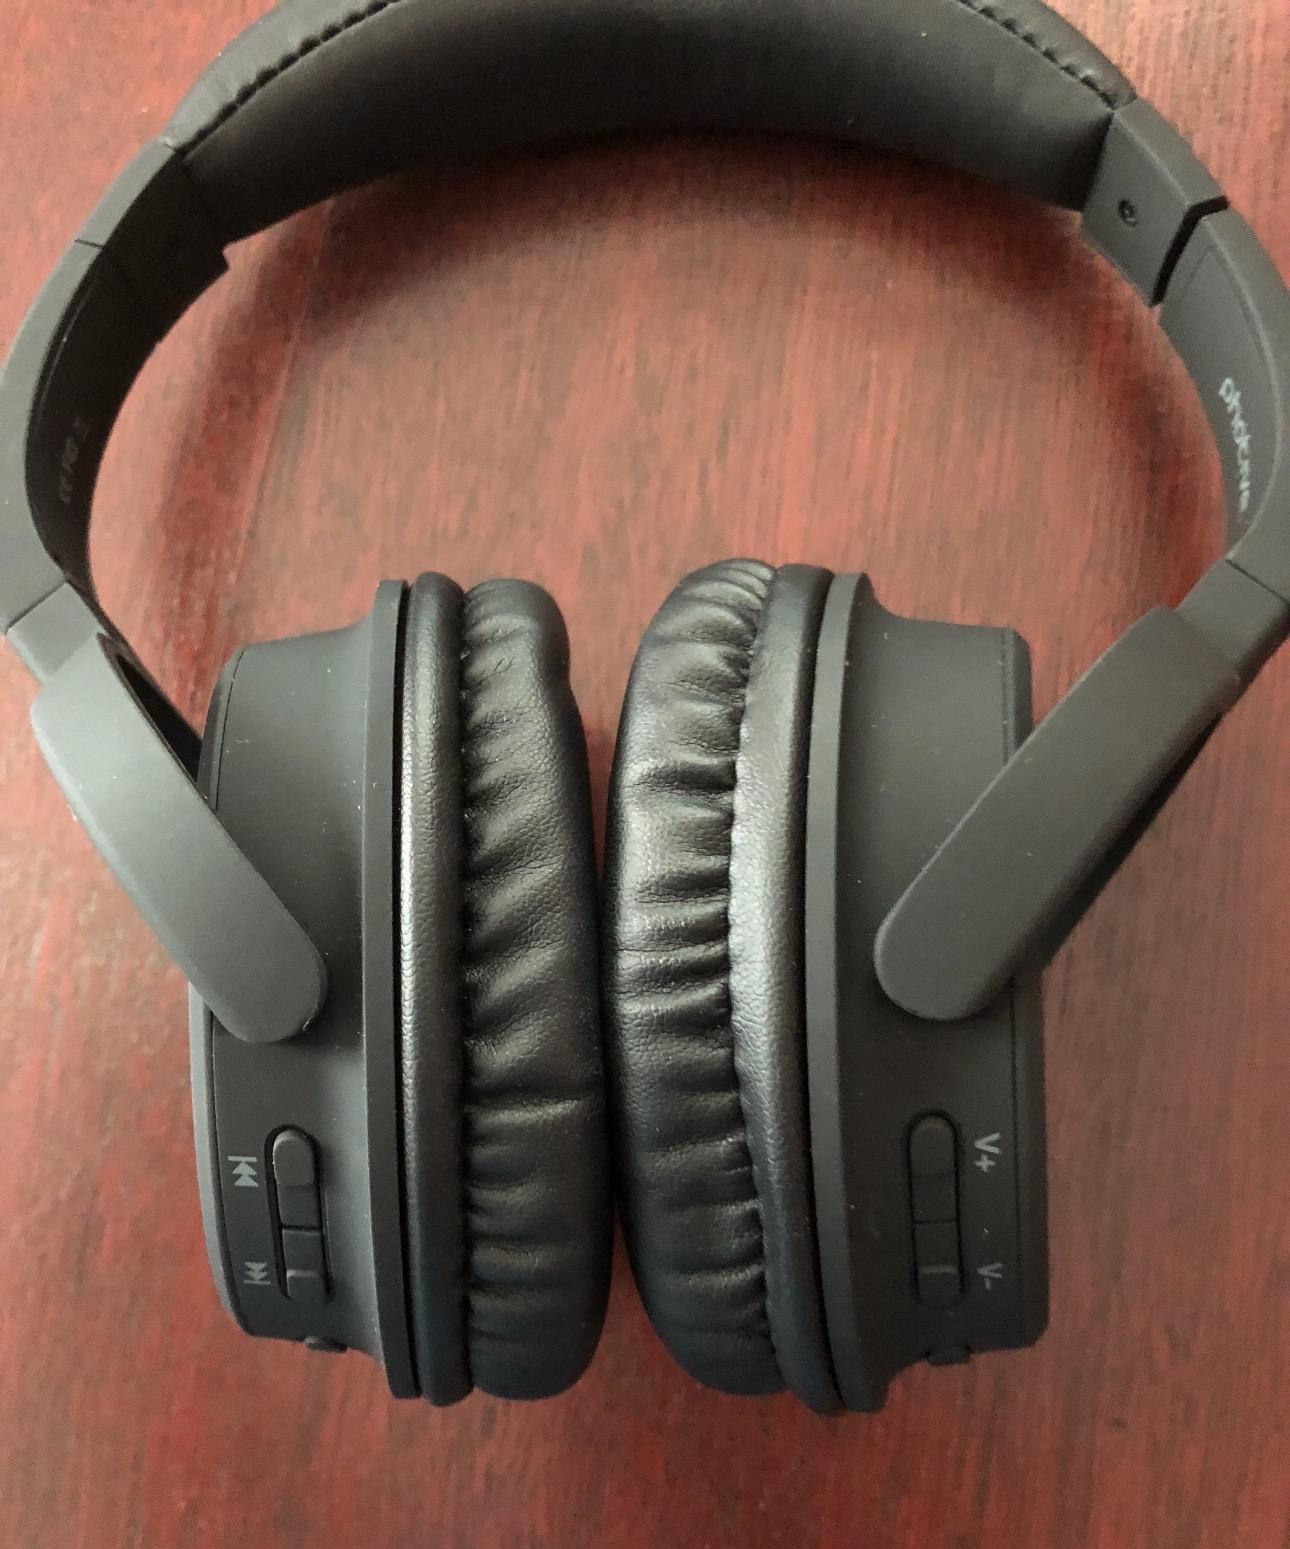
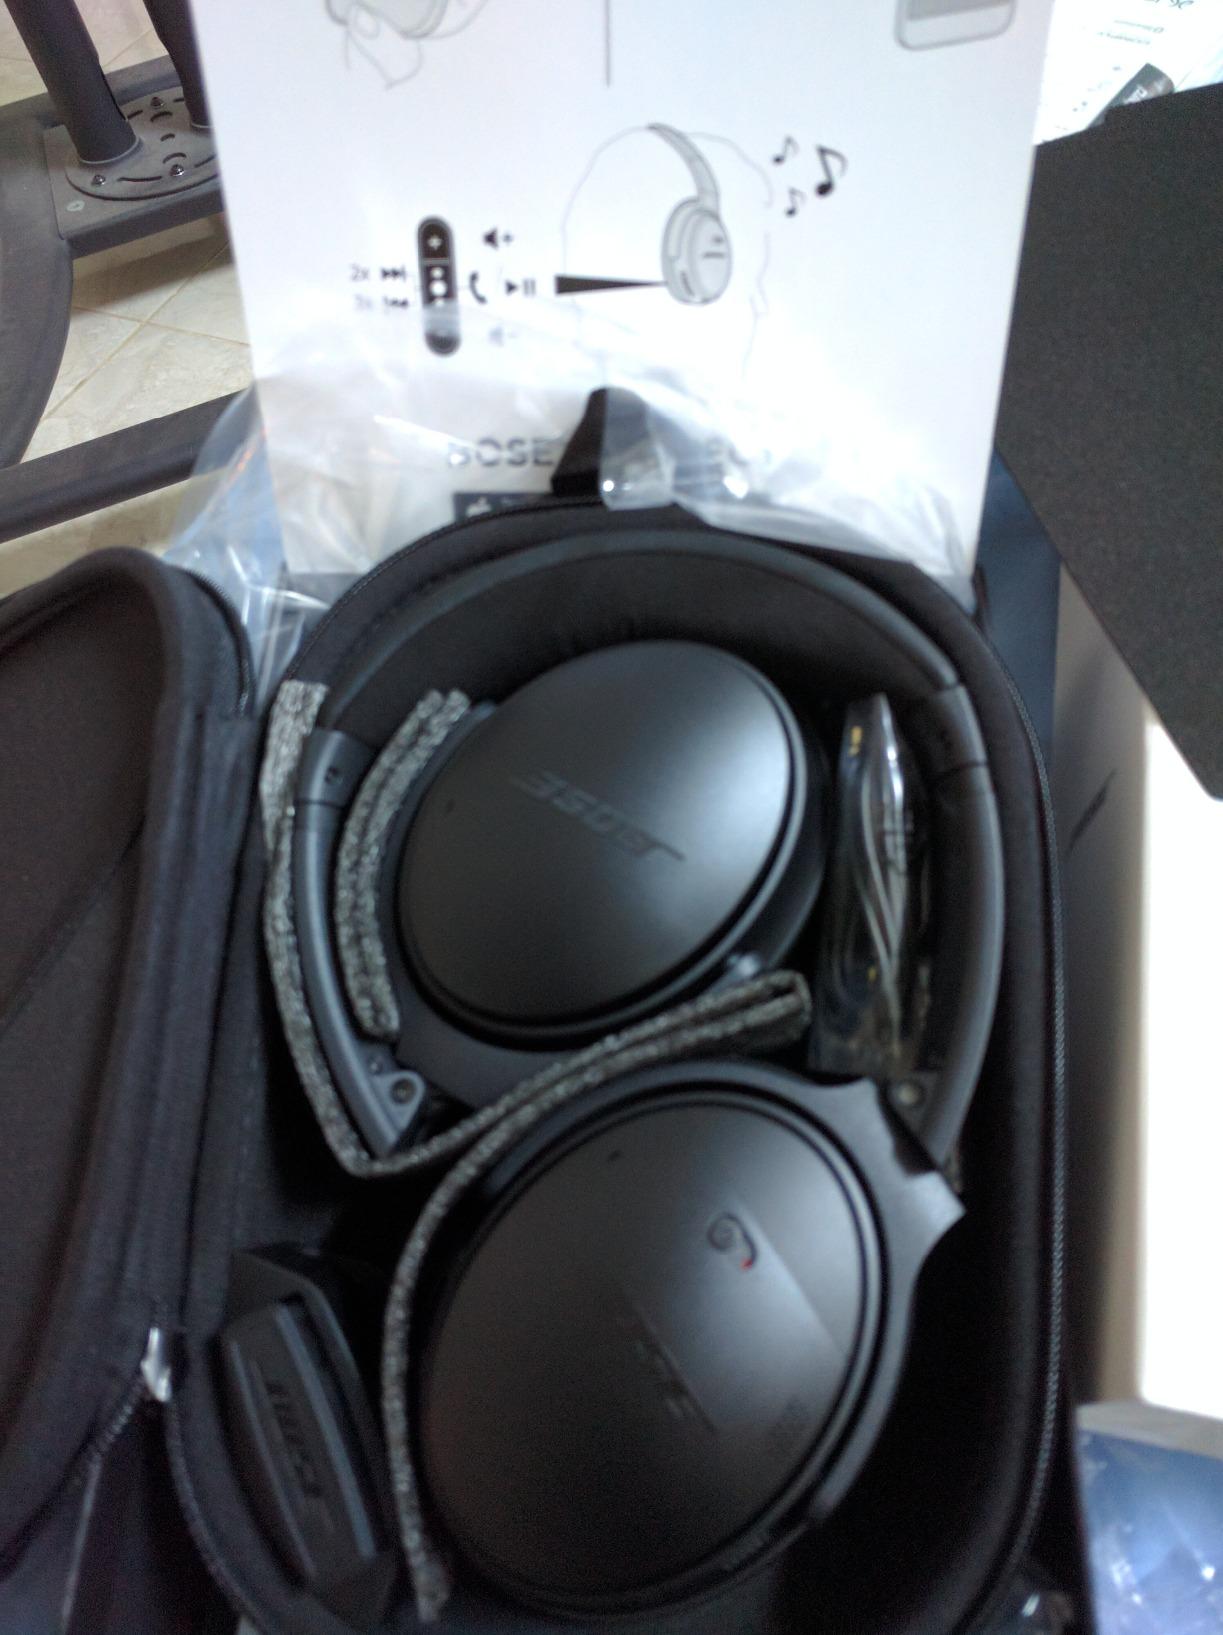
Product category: headphones
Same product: no